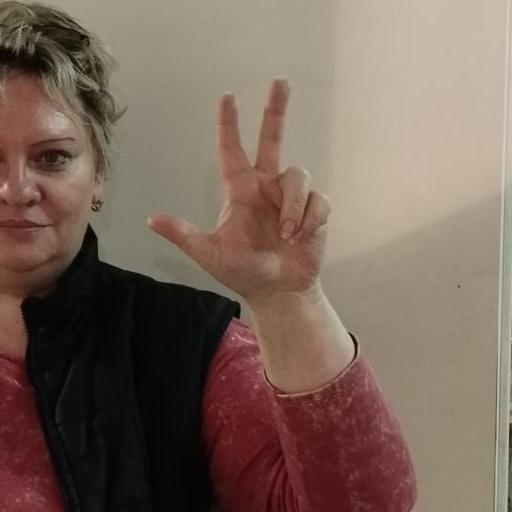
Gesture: three2